Mazuma Mobile Stadium

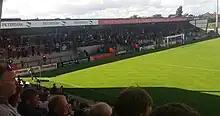
Halo Terrace

The stand is named after chairman Peter McGuigan, to celebrate his 10 years in charge of the club. The stand can also be known as the Main Stand and runs along the side of the pitch. Within the stand, there are facilities on three floors; the ground floor includes advanced changing, first aid, home, away and officials' dressing rooms, gym and office facilities for players and management, as well as a bar, club shop, and reception area on the public side. On the first floor there is a 387m sq hospitality suite for matchday use; it can be sub-divided into three separate areas for smaller functions and private parties, and will be available throughout the year for non-matchday functions including conferencing use for up to 360 people. On the second floor are five private boxes which each accommodate 10 people, a sponsors' lounge for 24 people, and the directors' lounge. All have private catering facilities and their own bird's eye view of the pitch.